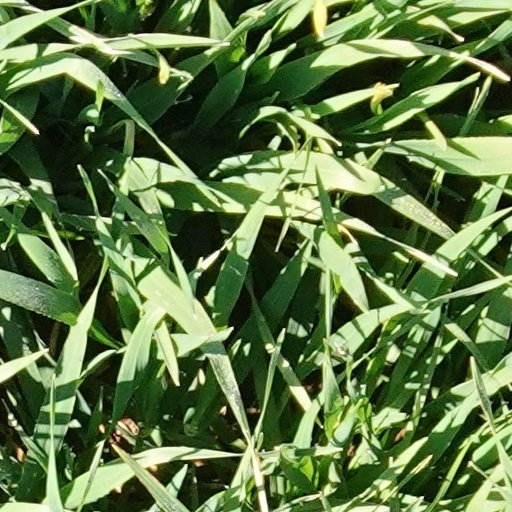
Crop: wheat